Konstantin Smirnov

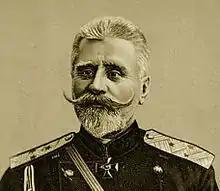
Chromolithography by D. N. Plushcheev, 1904

Konstantin Nikolaevich Smirnov (19May 18549November 1930) was a Russian general in the Imperial Russian Army.